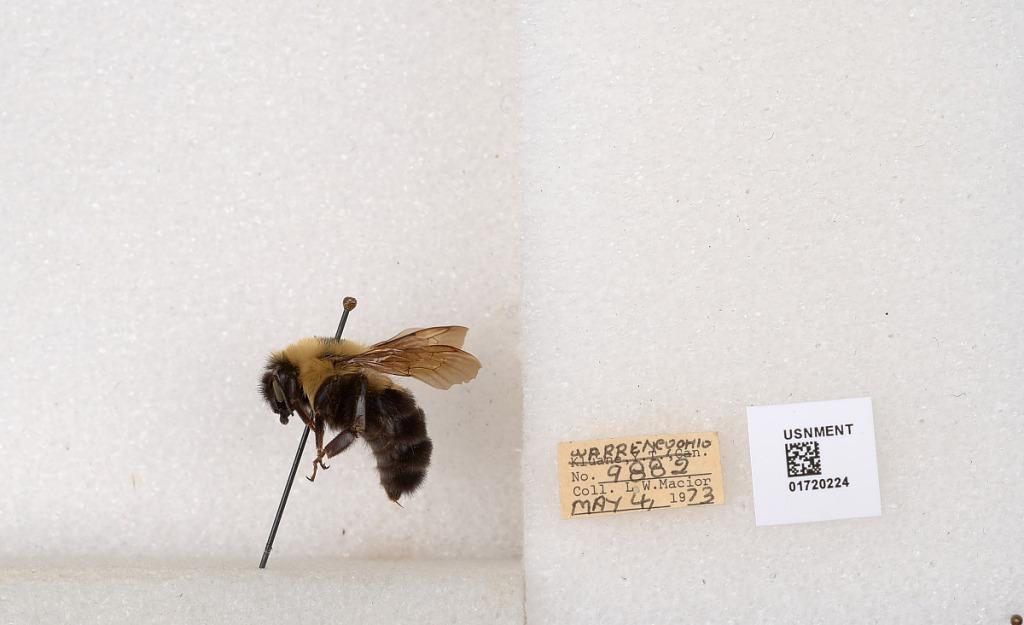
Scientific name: Bombus bimaculatus Cresson
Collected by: L. Macior
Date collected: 1973-5-4
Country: United States
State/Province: Ohio
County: Warren
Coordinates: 39.4276, -84.1668